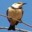
Label: bird